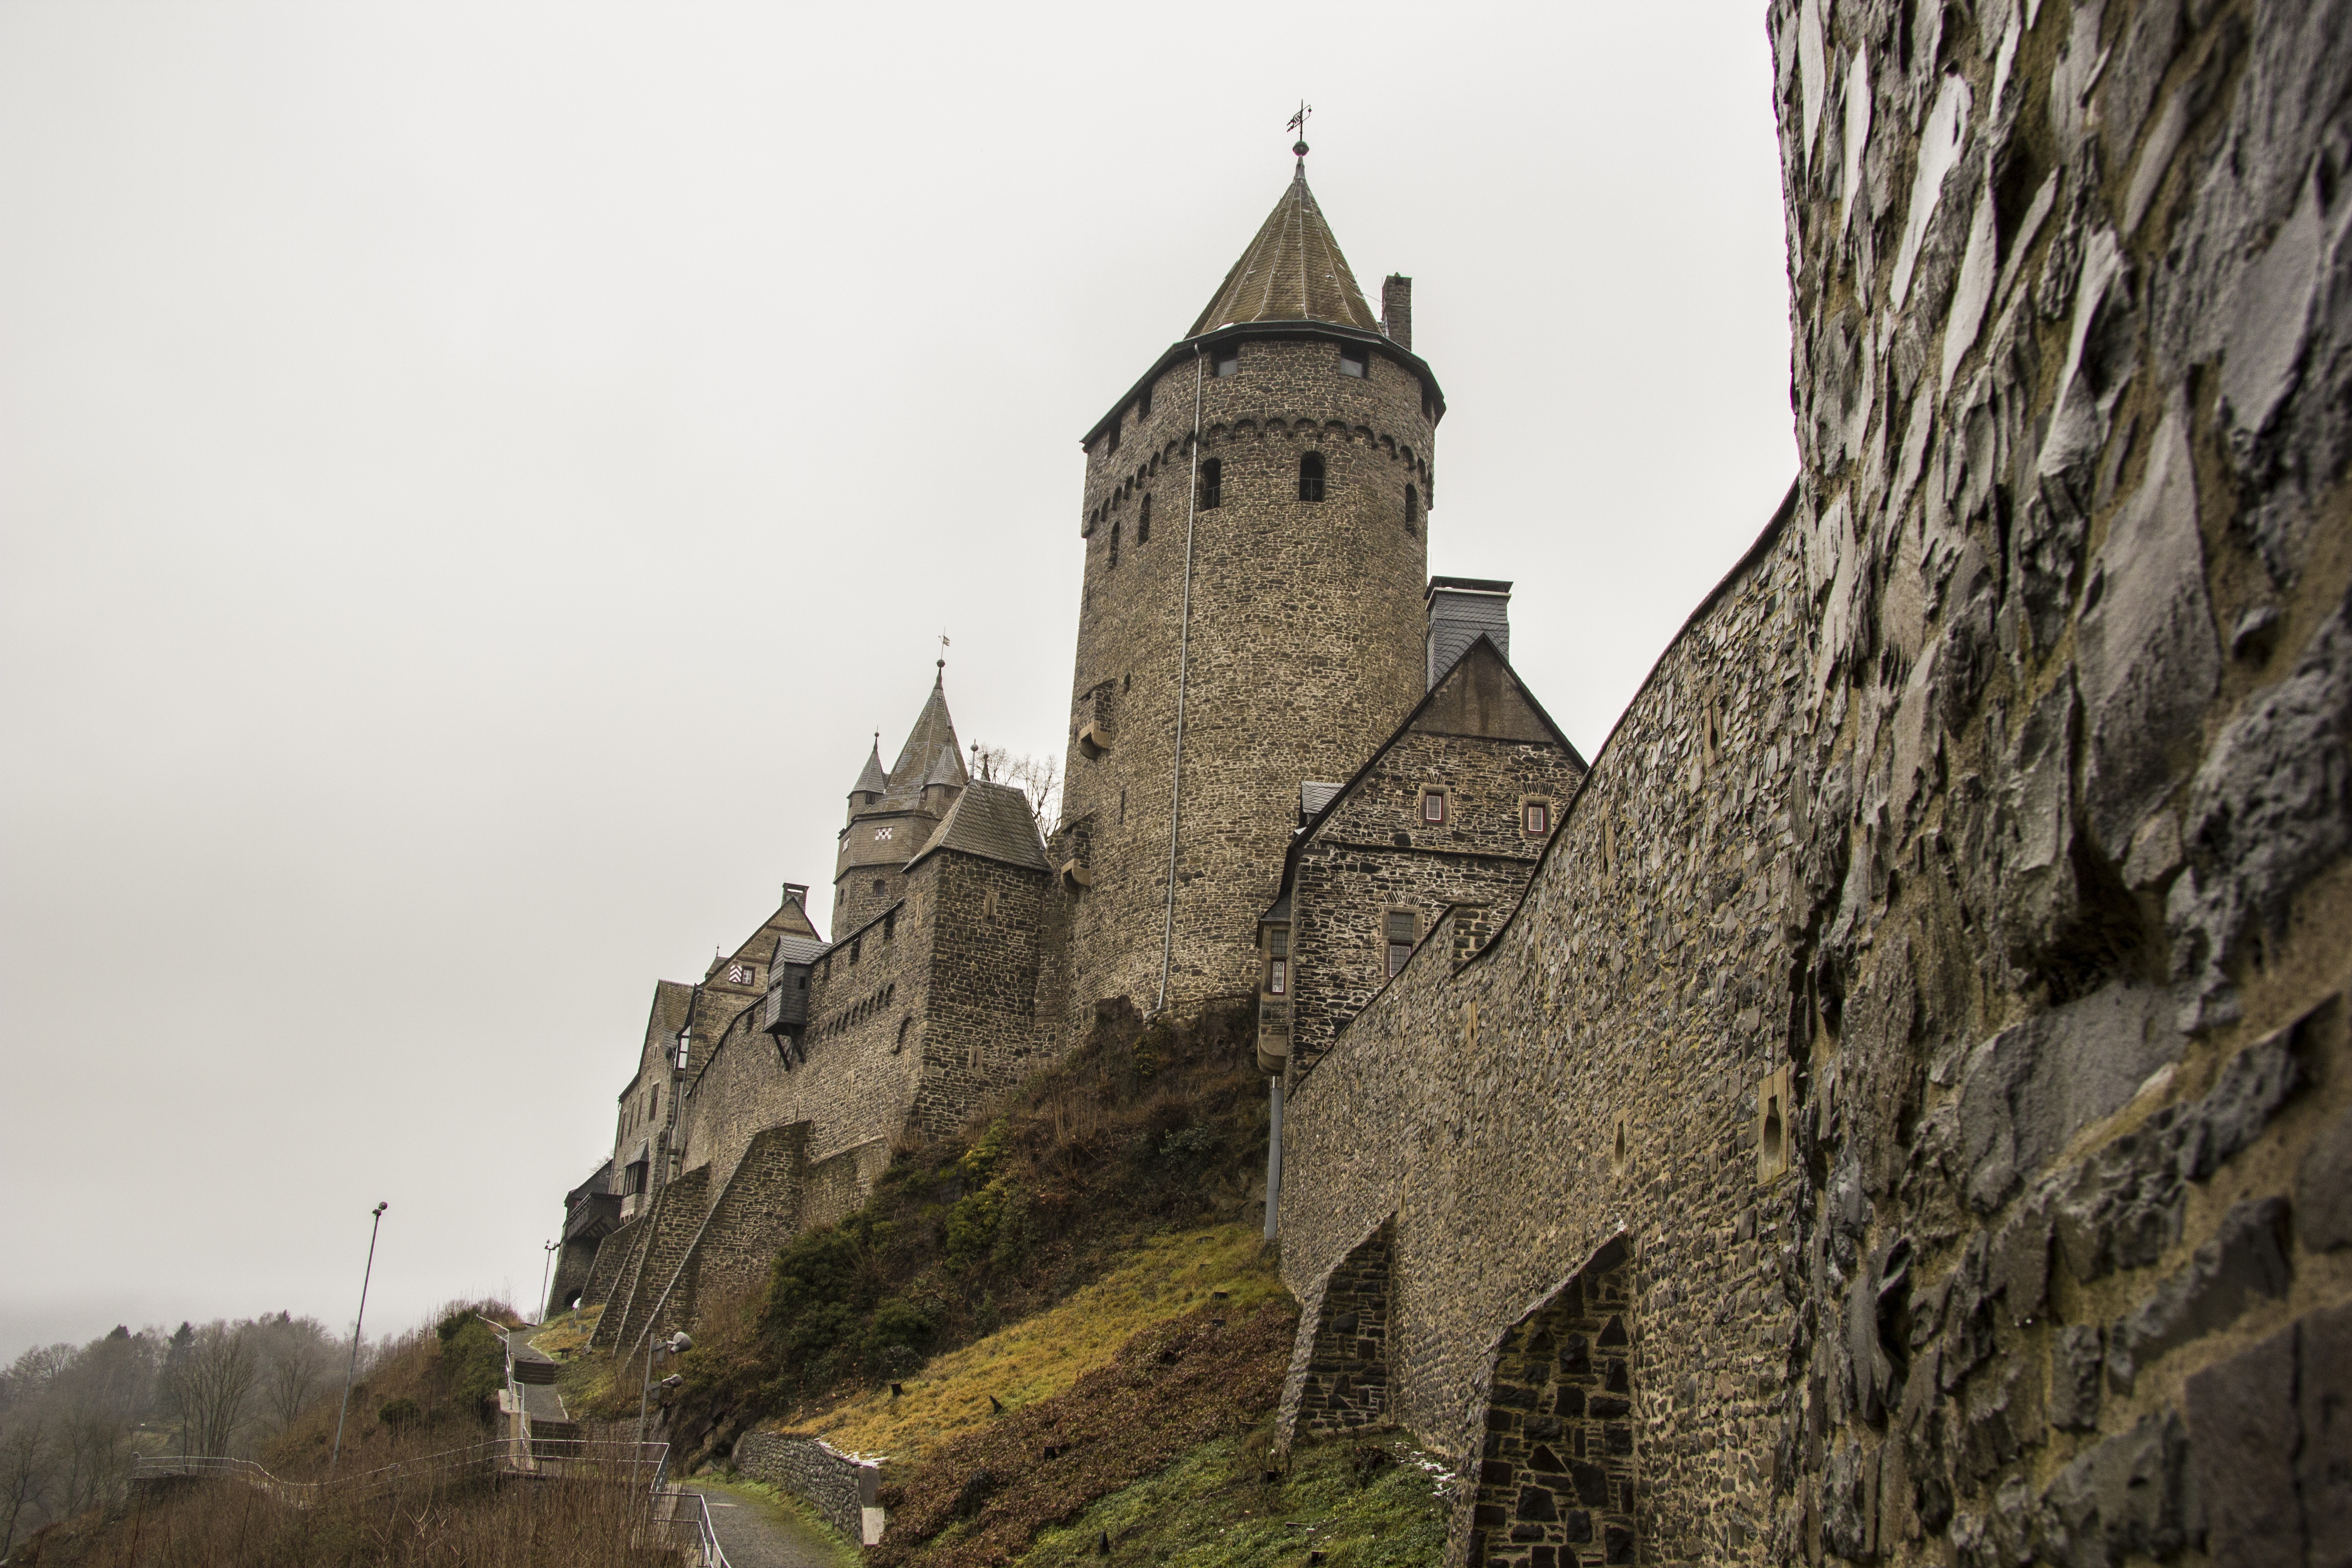
building, chateau, old, tower, castle, fortification, security, place of worship, rainy, fortress, monastery, middle ages, altena